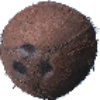
Label: cocos